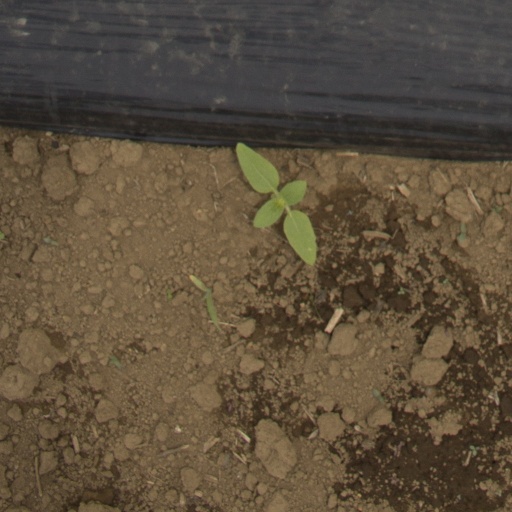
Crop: Jerusalem artichoke